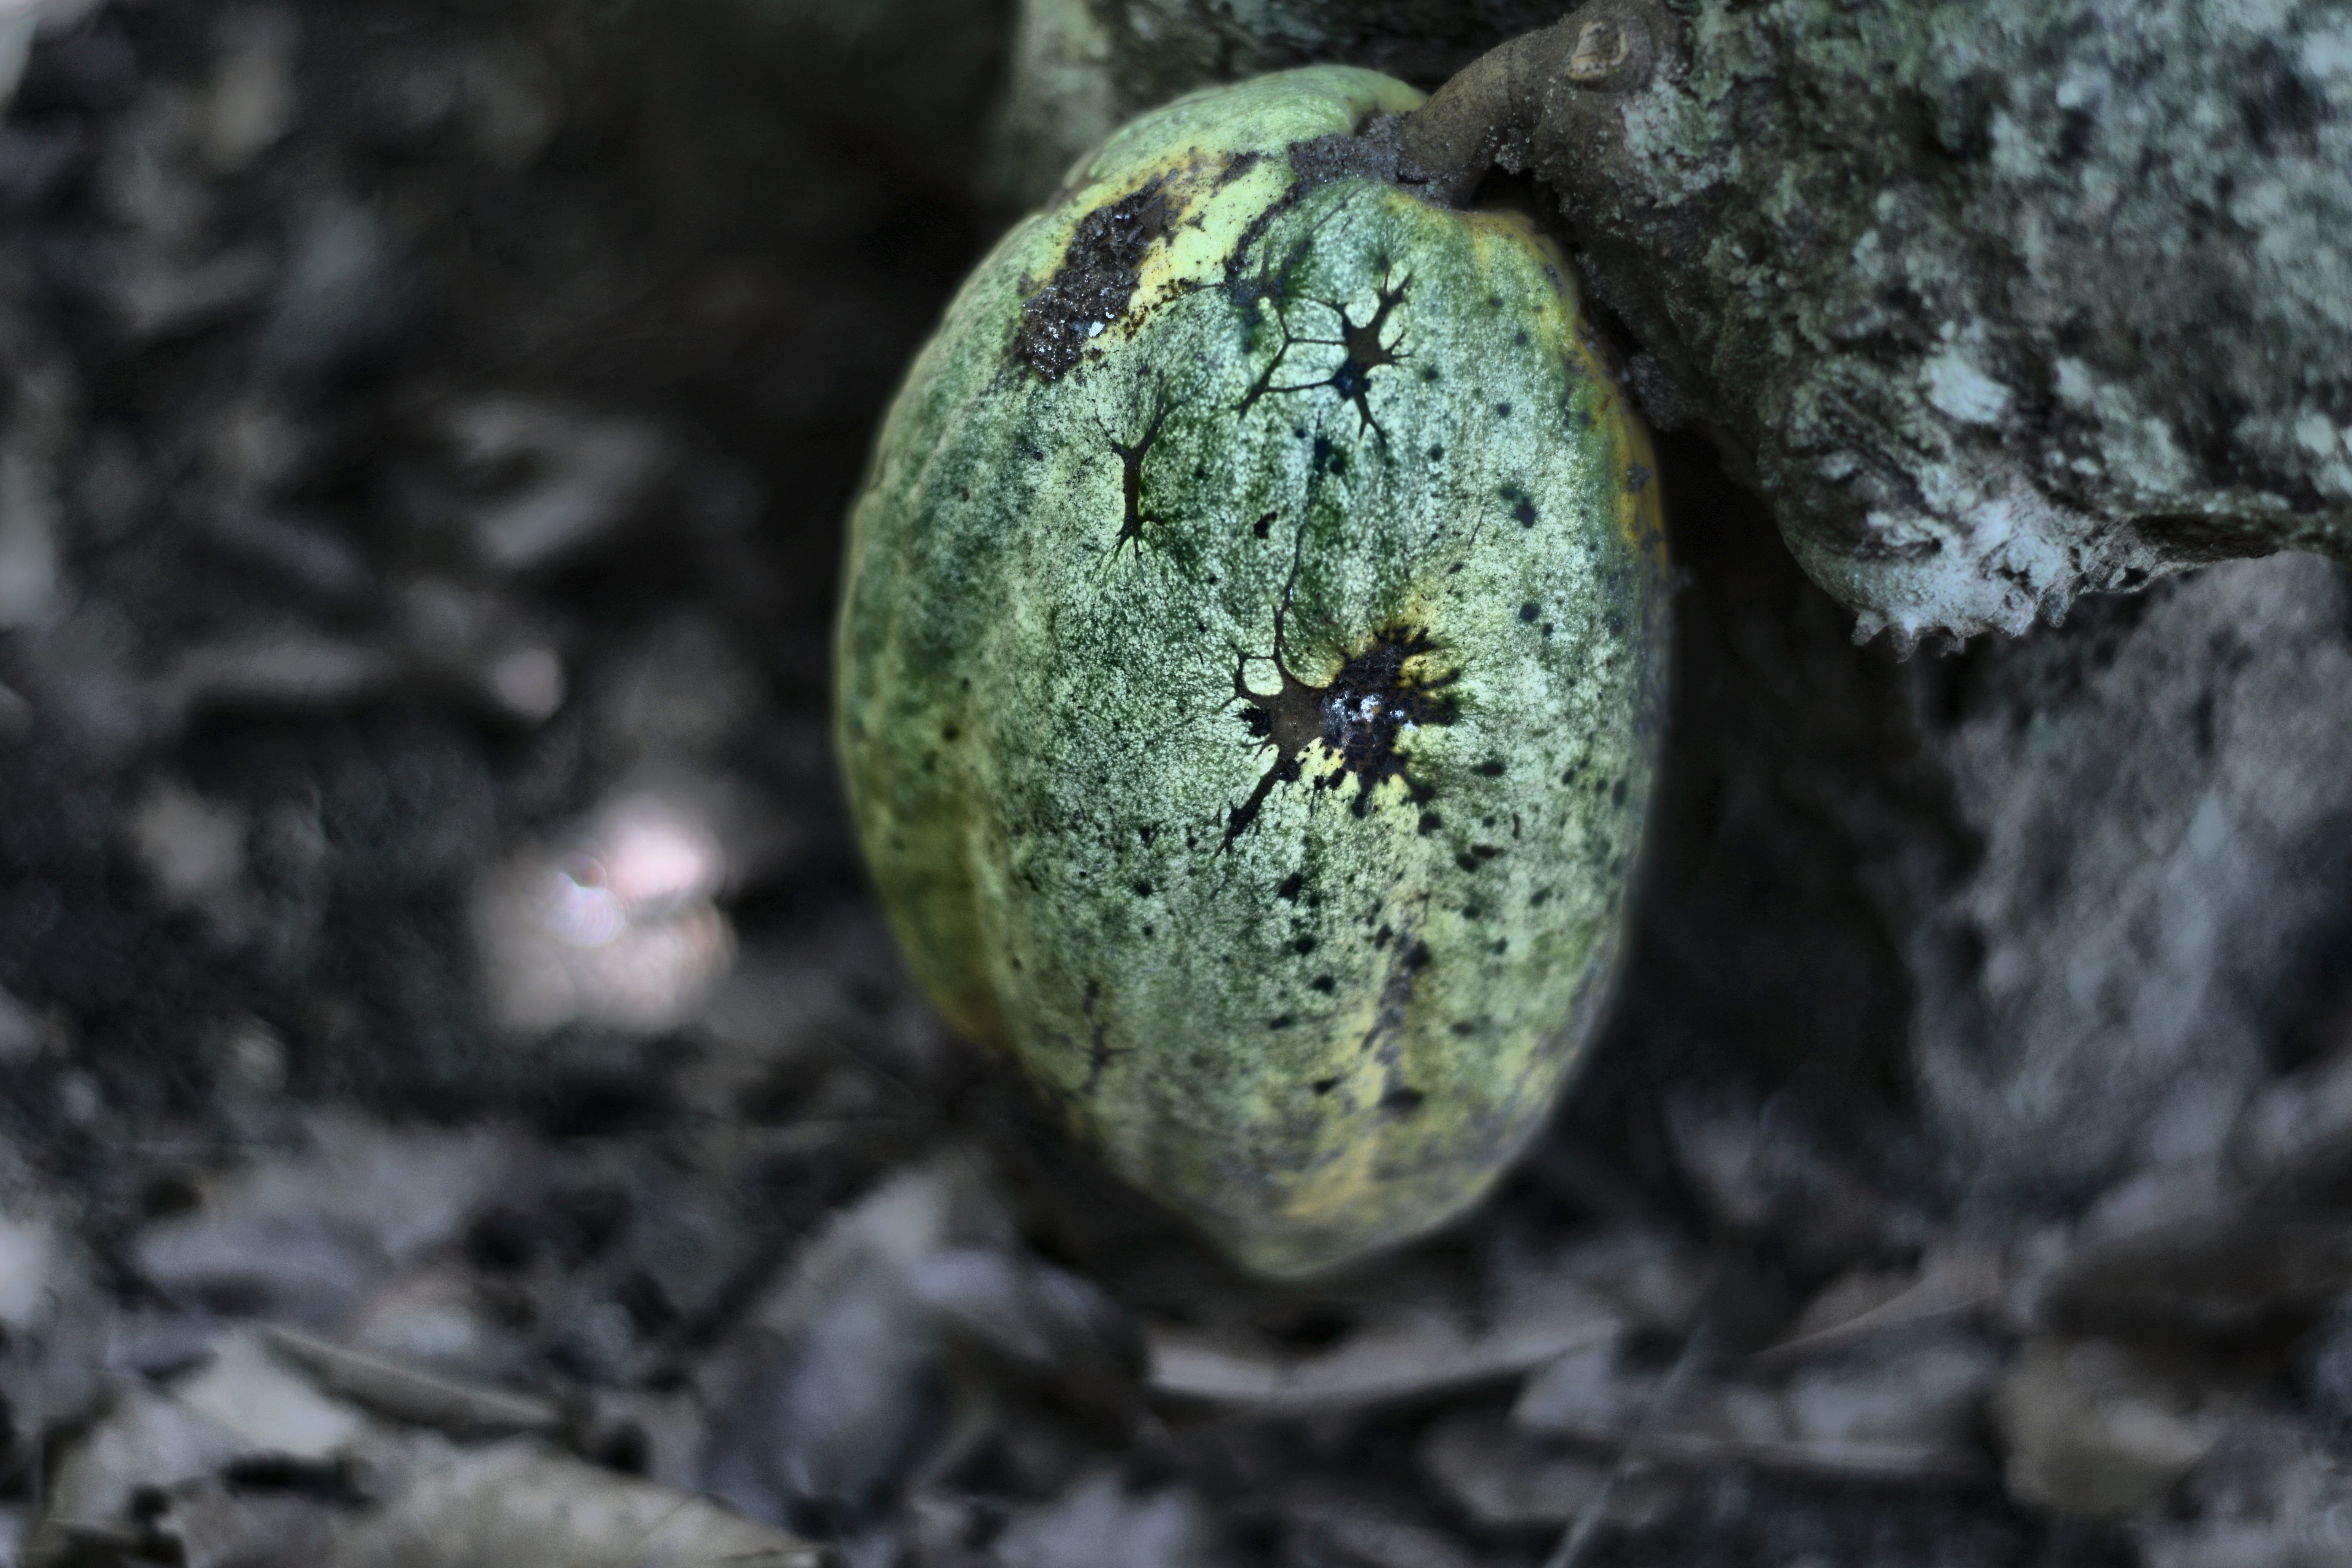
Maturity: unmature
Variety: Amelonado